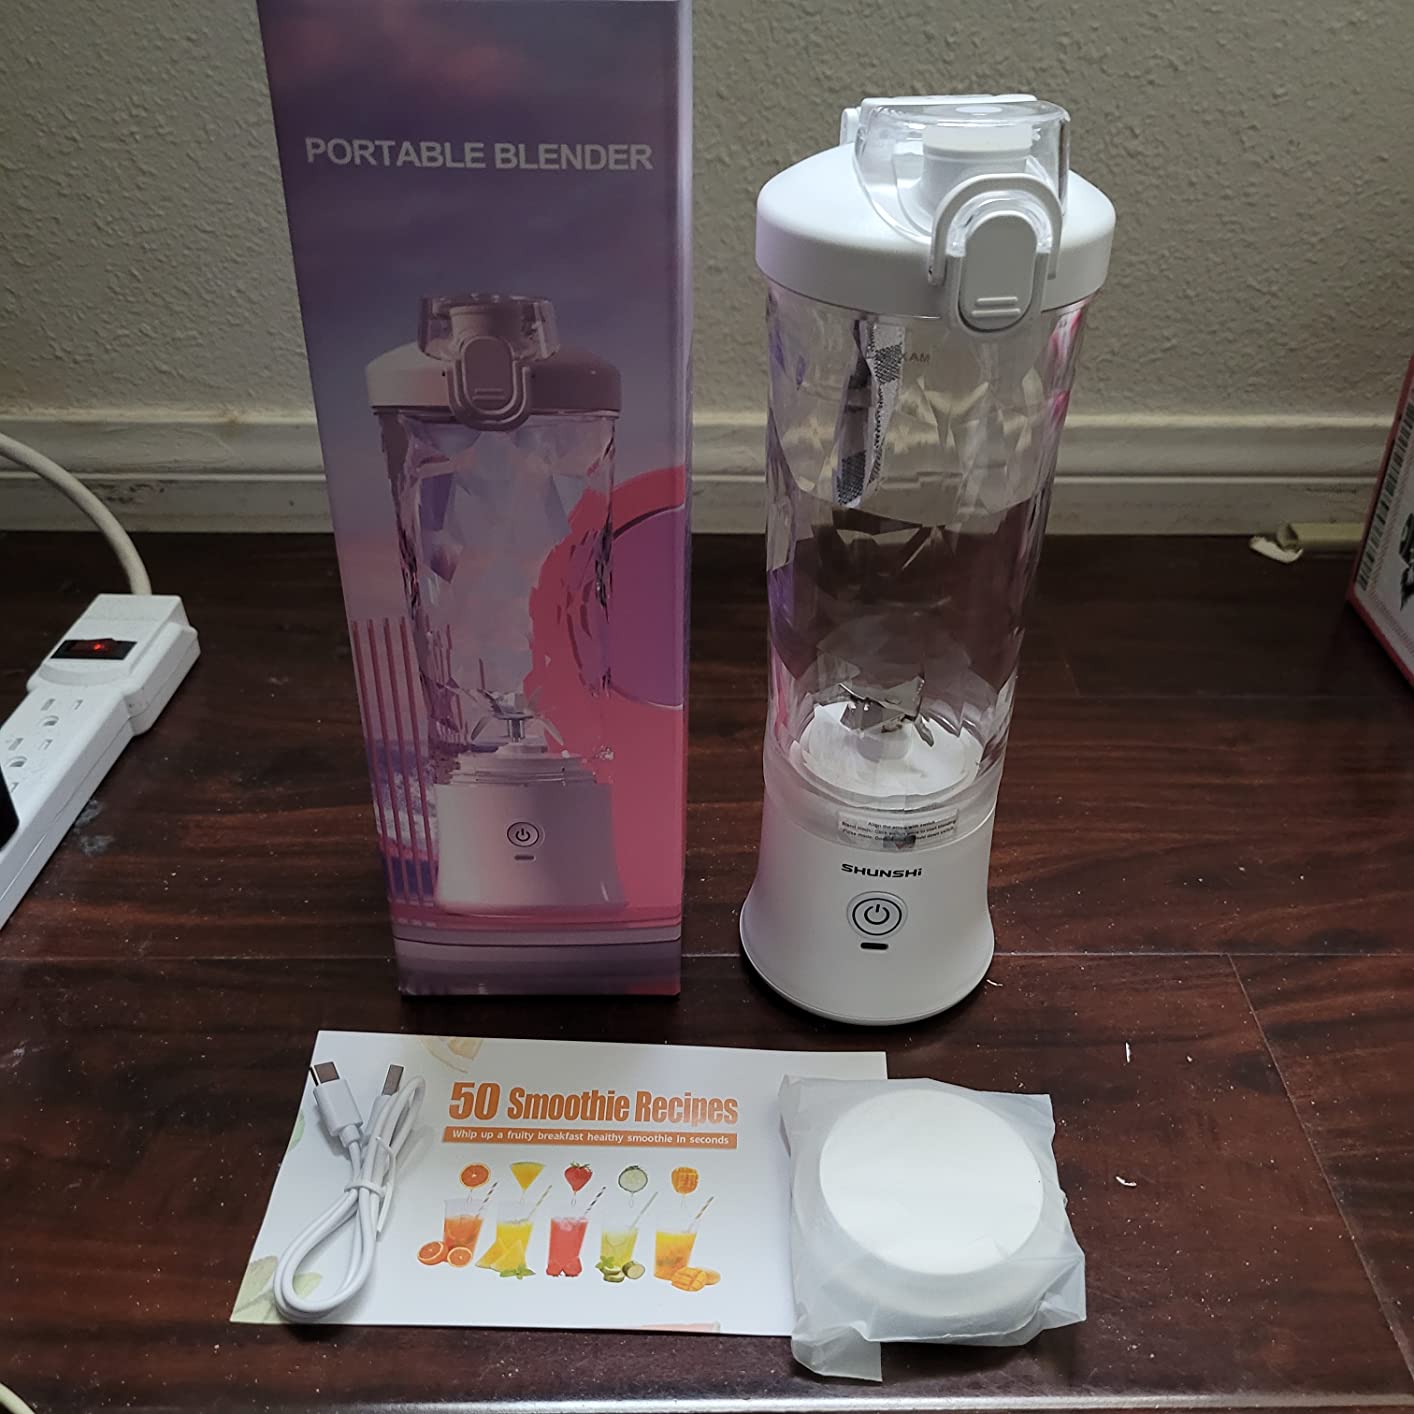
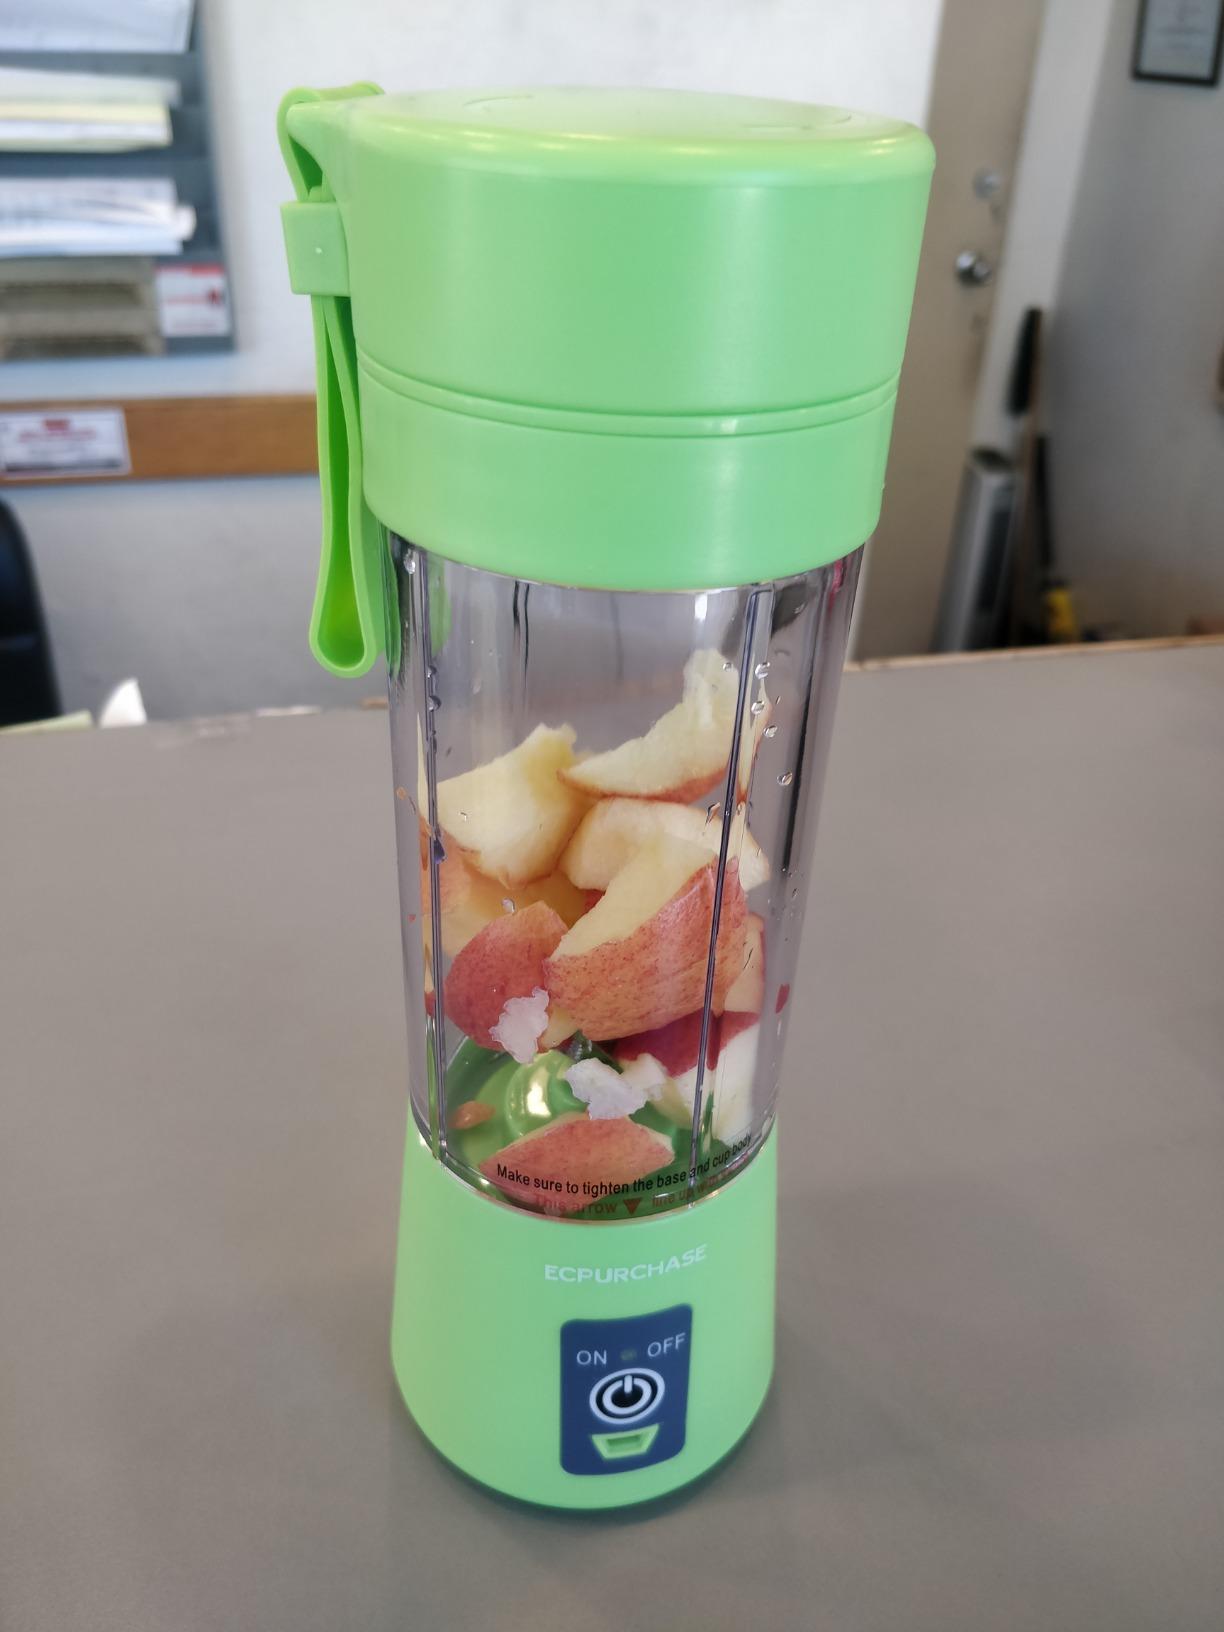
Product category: items_blender
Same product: no